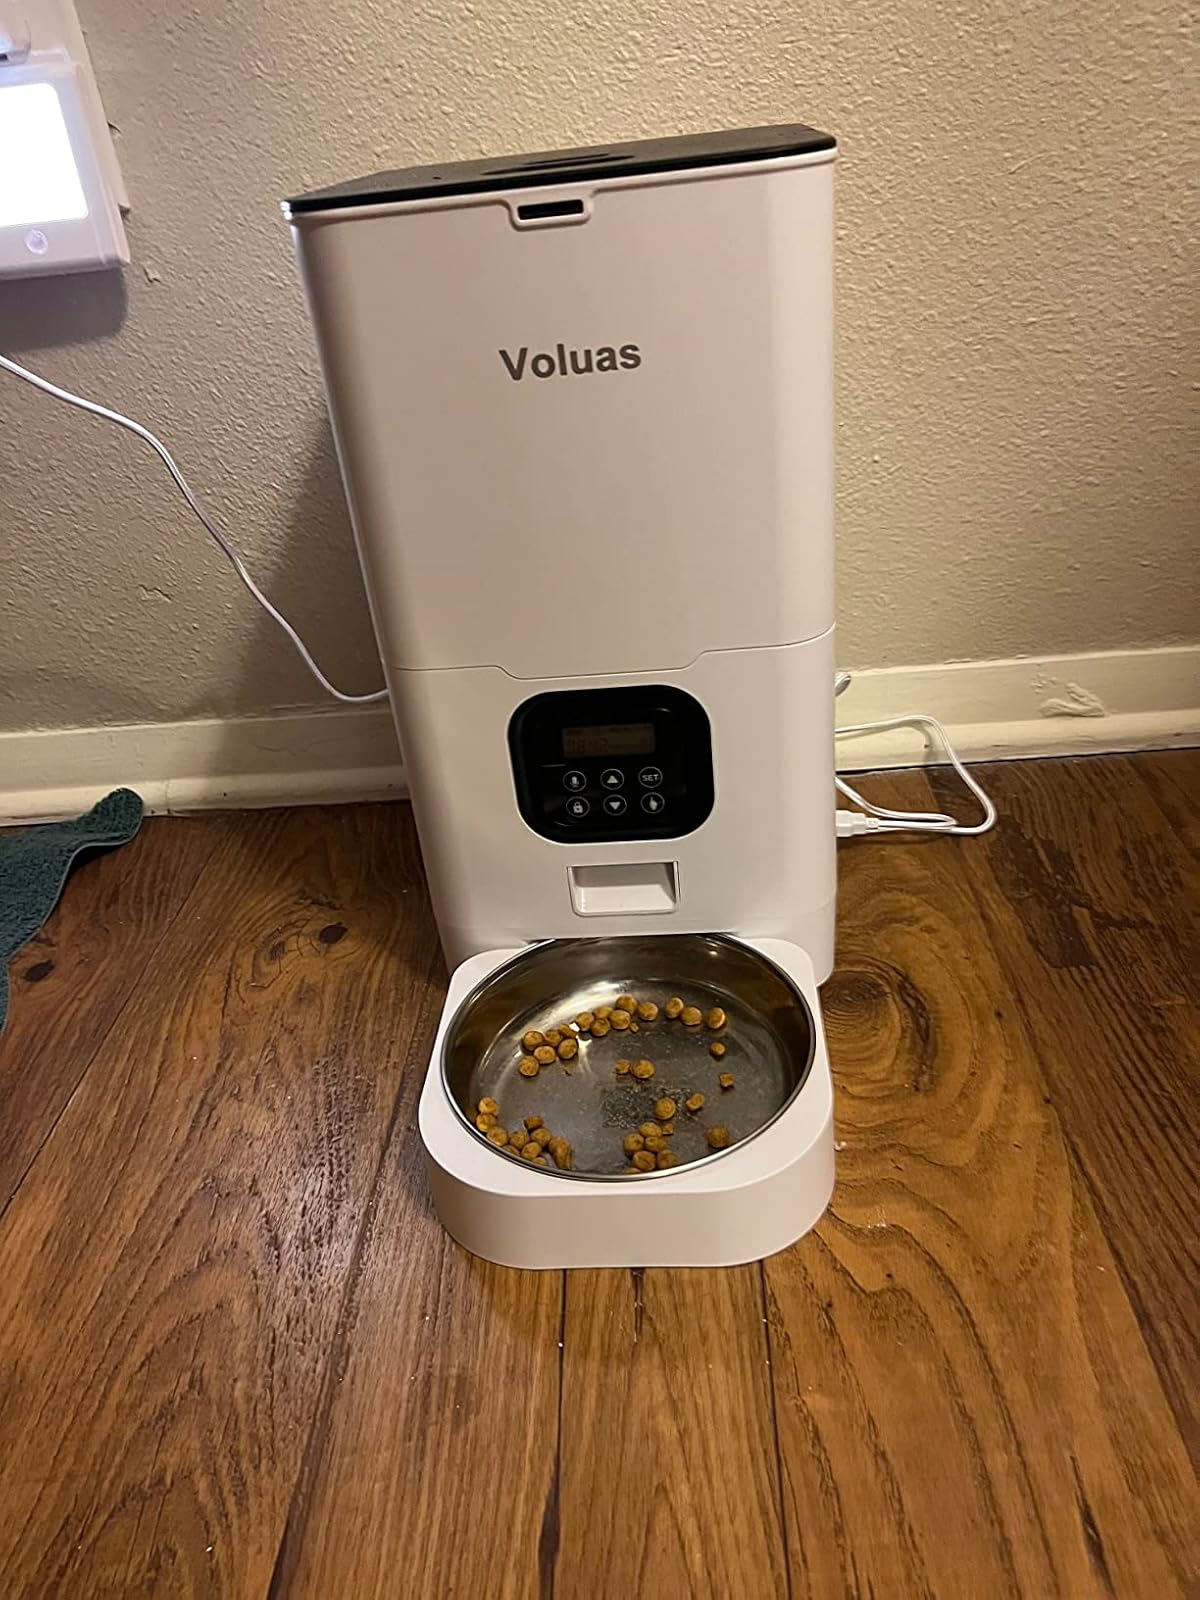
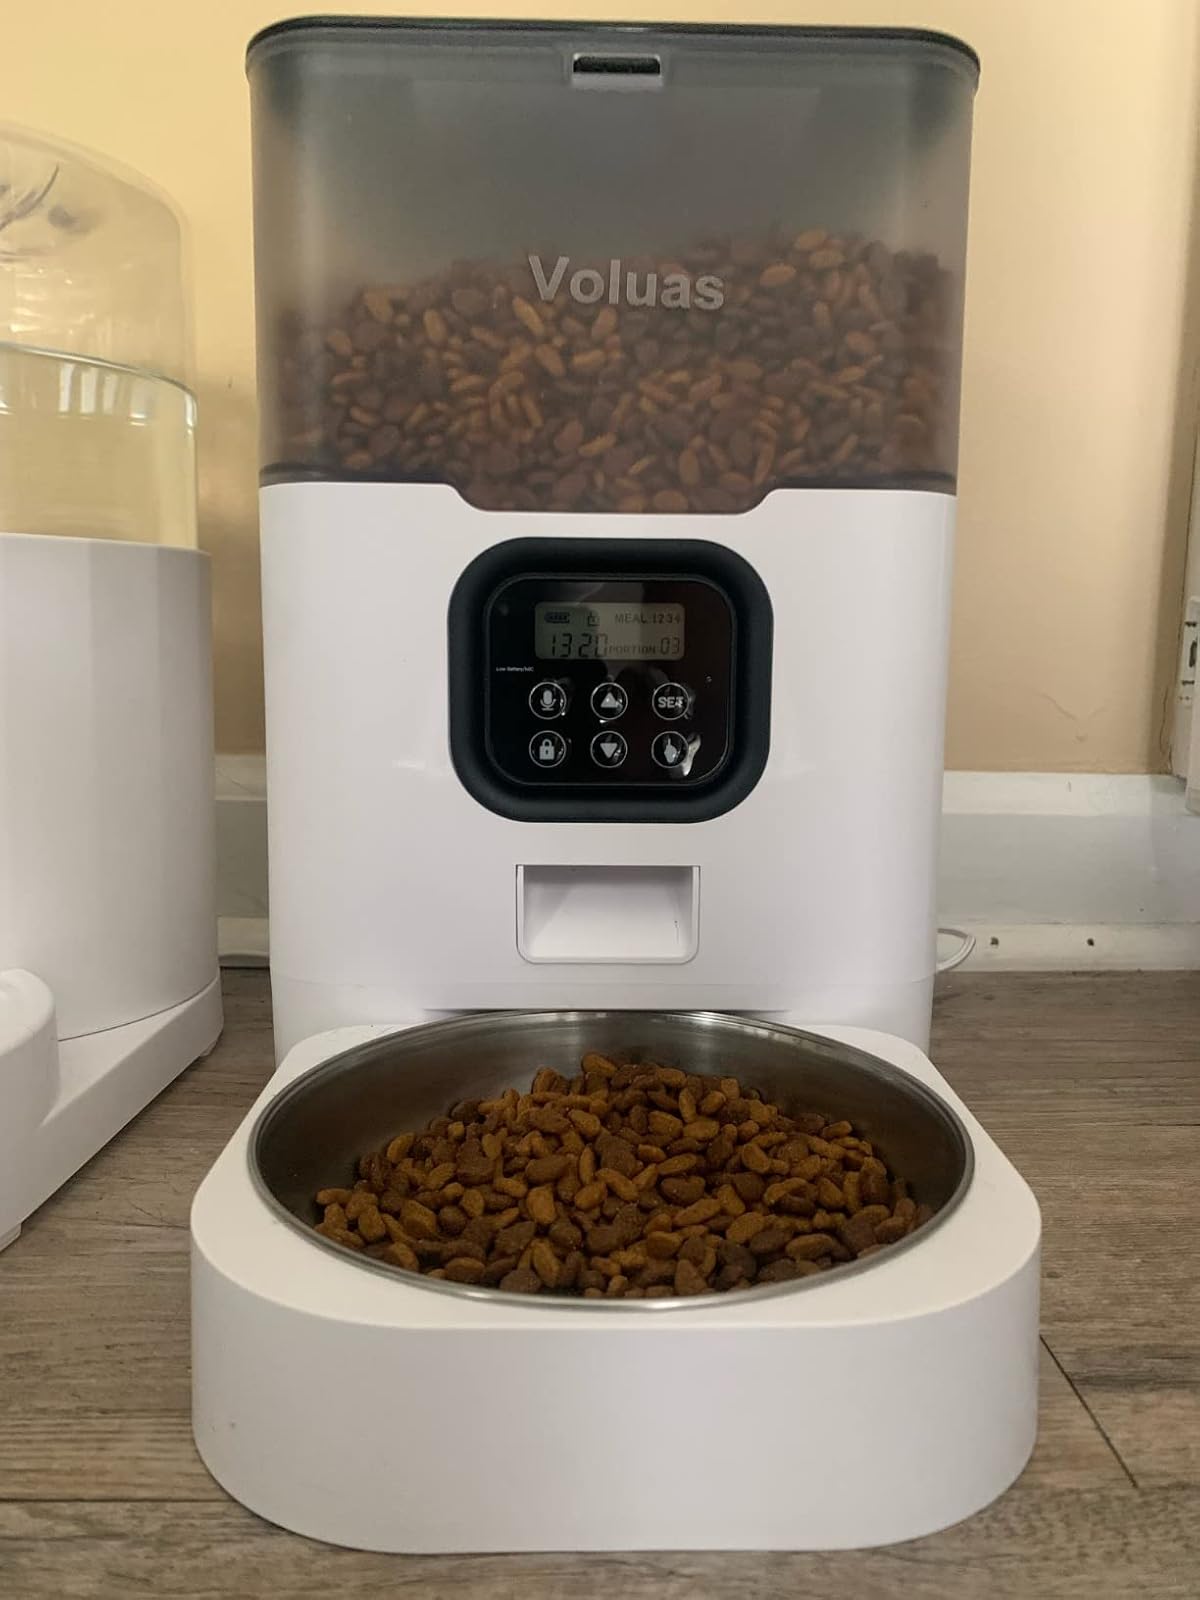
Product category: items_feeder
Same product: no